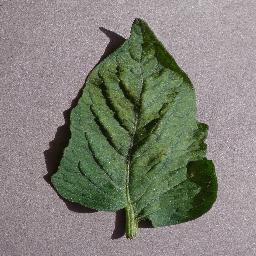
Label: Tomato___Spider_mites Two-spotted_spider_mite